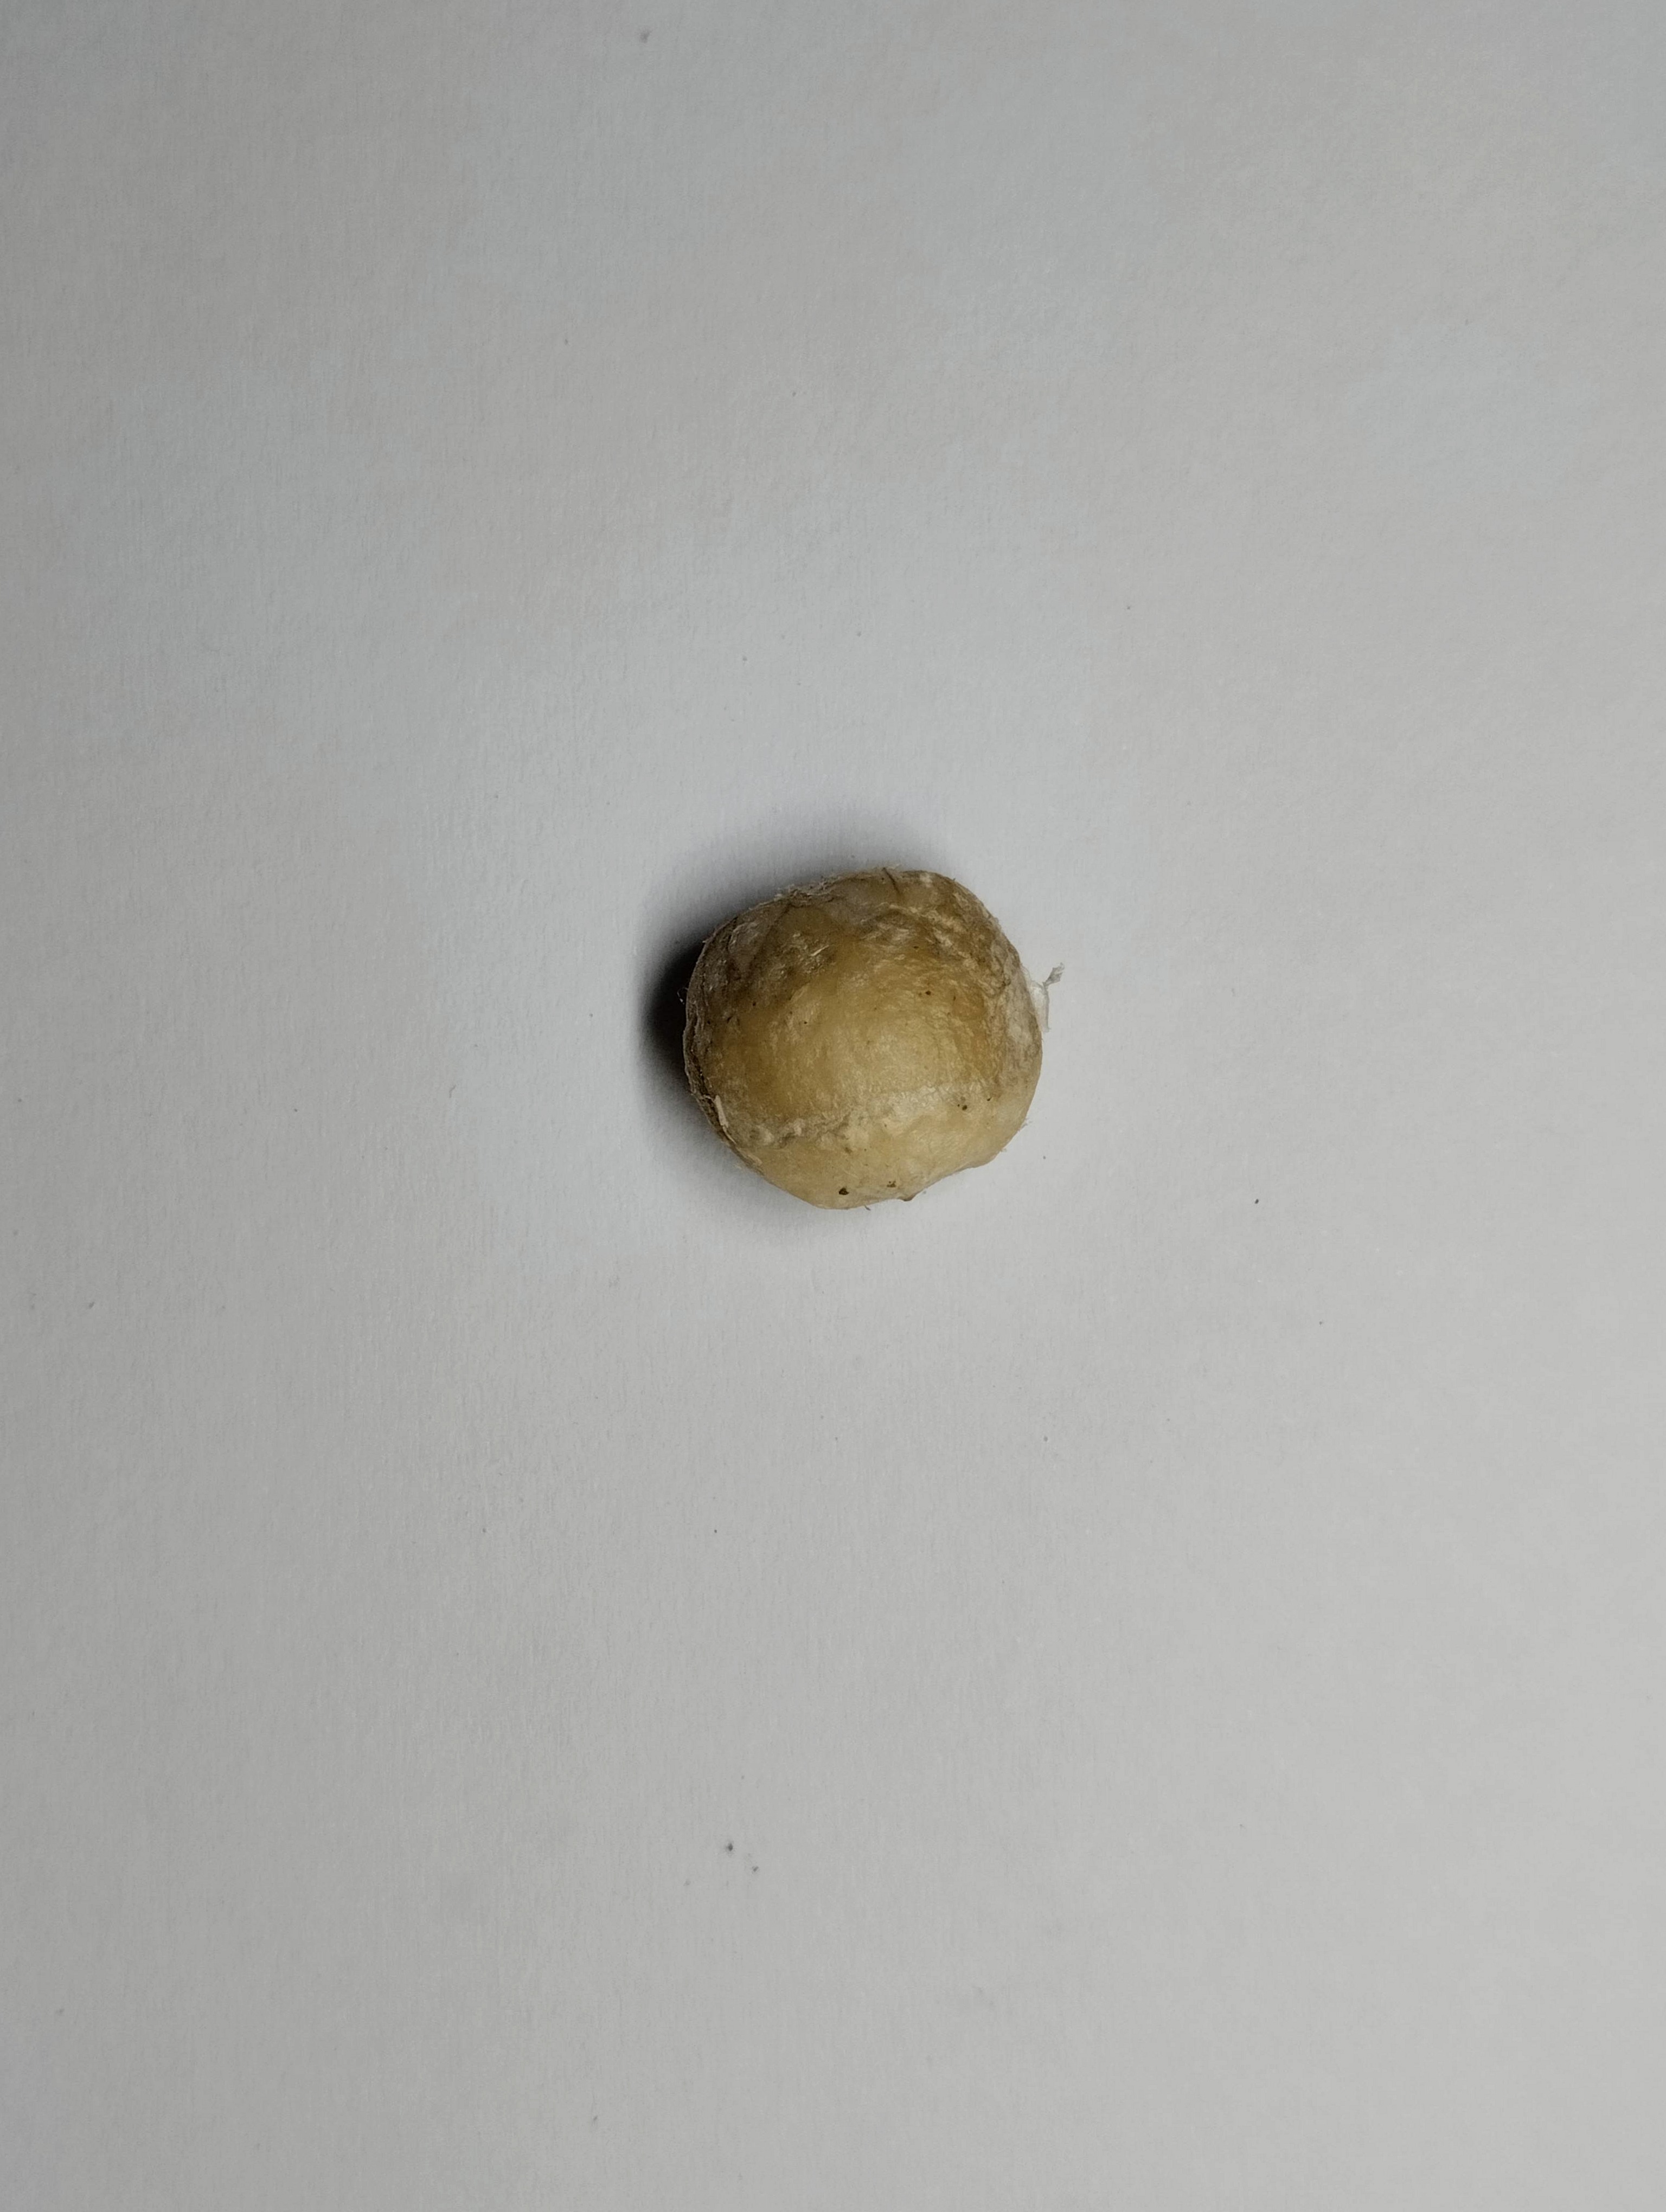
Label: bagus (good seed)